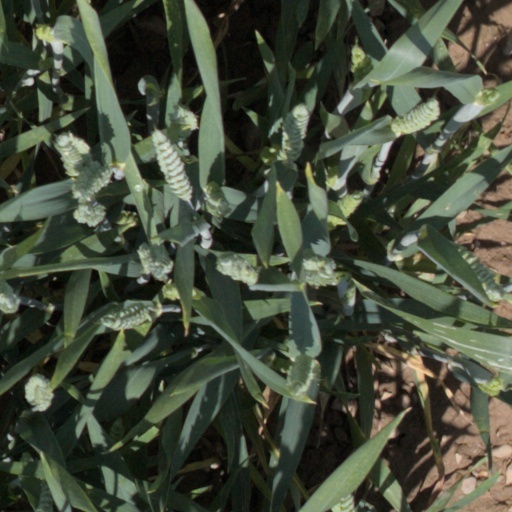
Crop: wheat